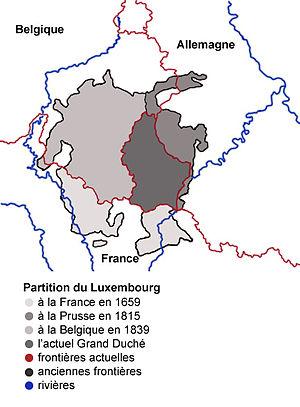
Carte montrant la partition du Luxembourg à travers les siècles.
La frontière entre la France et le Grand-Duché de Luxembourg s'étend sur 73 kilomètres de longueur, au nord-est de la France et au sud du Luxembourg.
Malgré sa petite taille, le Grand-Duché de Luxembourg est un authentique État avec une histoire particulièrement riche. Situé au cœur de l’Europe, entre la France, la Belgique et l’Allemagne, il a participé aux grandes évolutions européennes. Le passé mouvementé du Grand-Duché est un véritable condensé de l’histoire européenne.
La frontière entre la Belgique et le Luxembourg est la frontière séparant, sur 148 kilomètres, la Belgique et le Luxembourg.
Cet article est une chronologie de l'évolution territoriale des Luxembourg, listant les modifications de la géographie politique de ce pays.